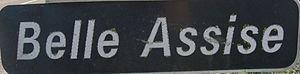
La Belle Assise.
Marigny-le-Châtel est une commune française, située dans le département de l'Aube en région Grand Est.